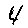
Label: 4